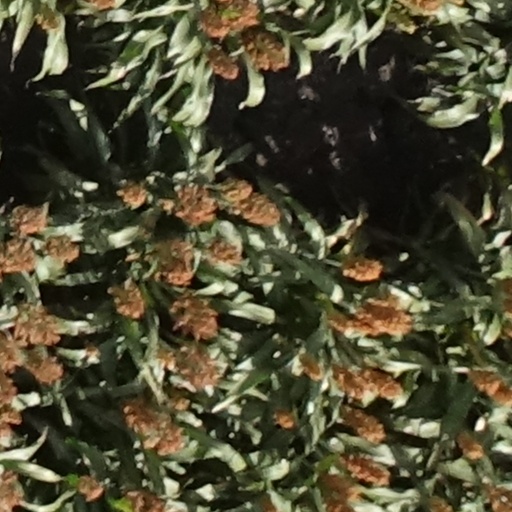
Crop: sorghum